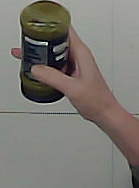
Product: barilla_pesto